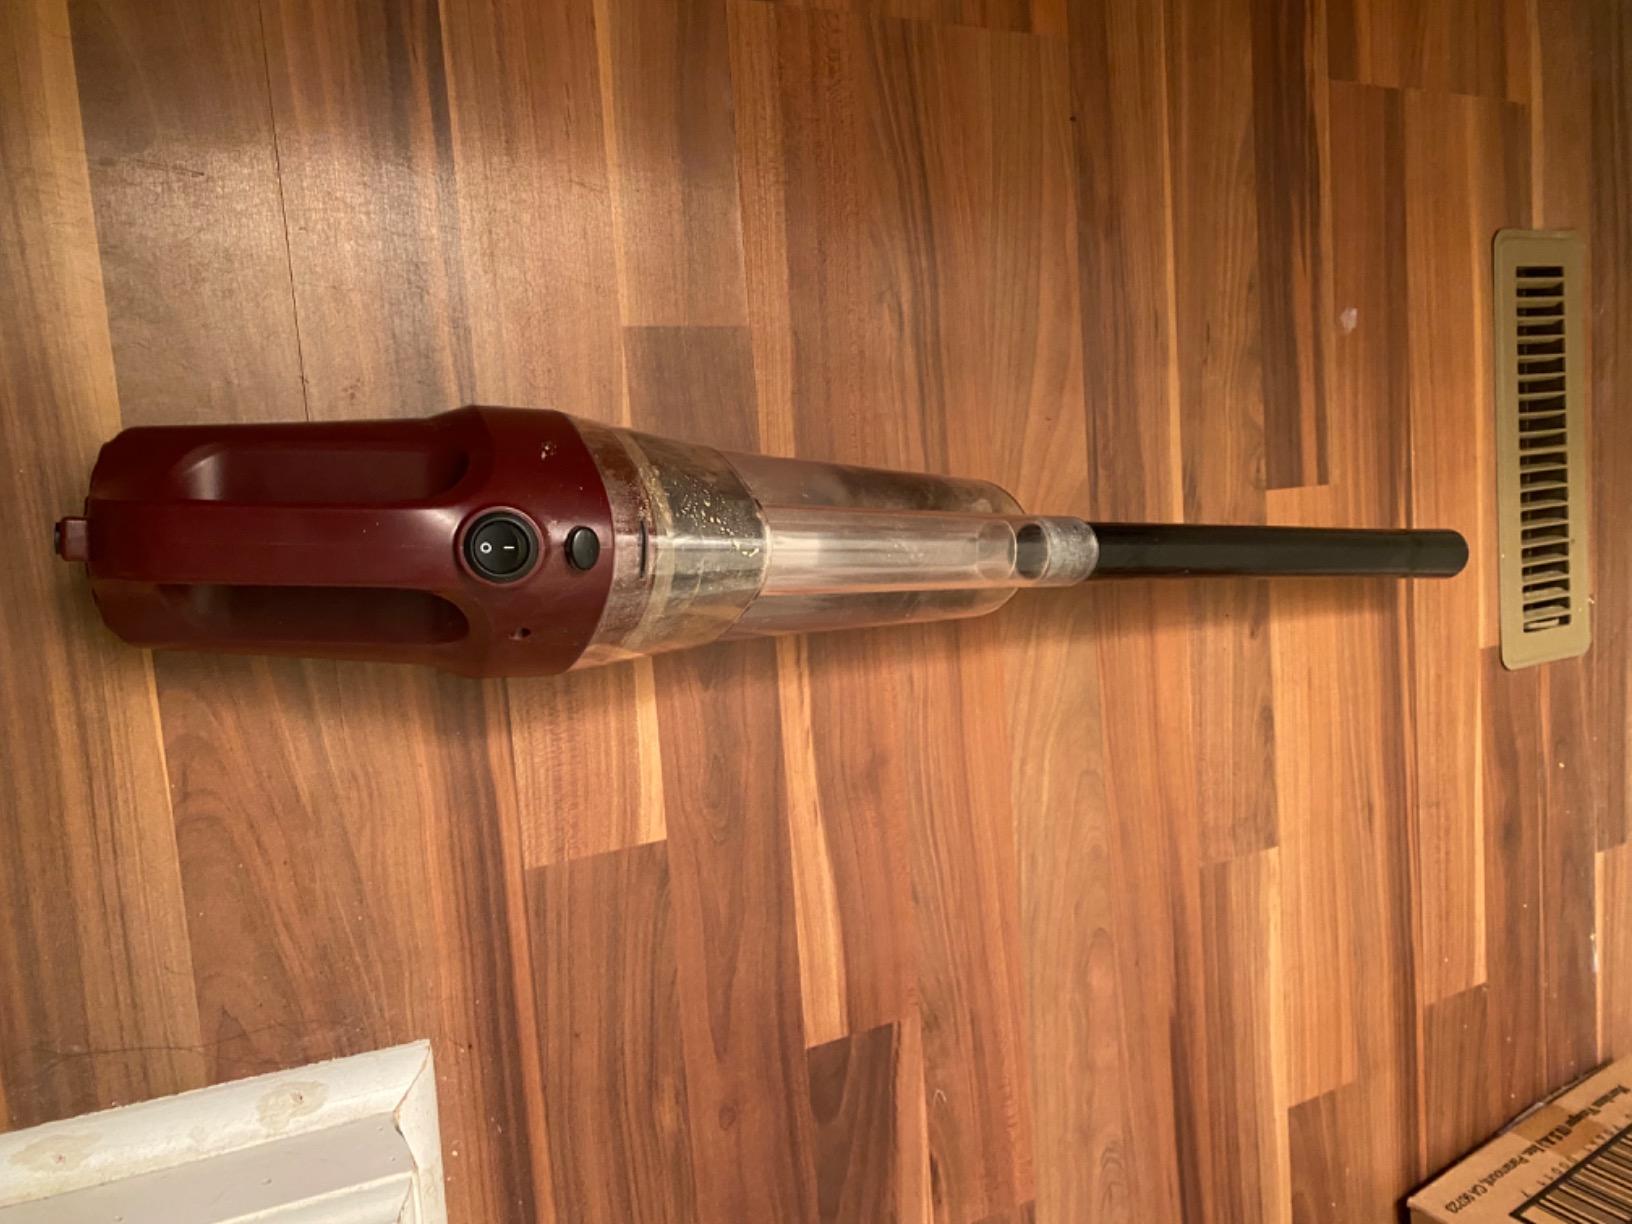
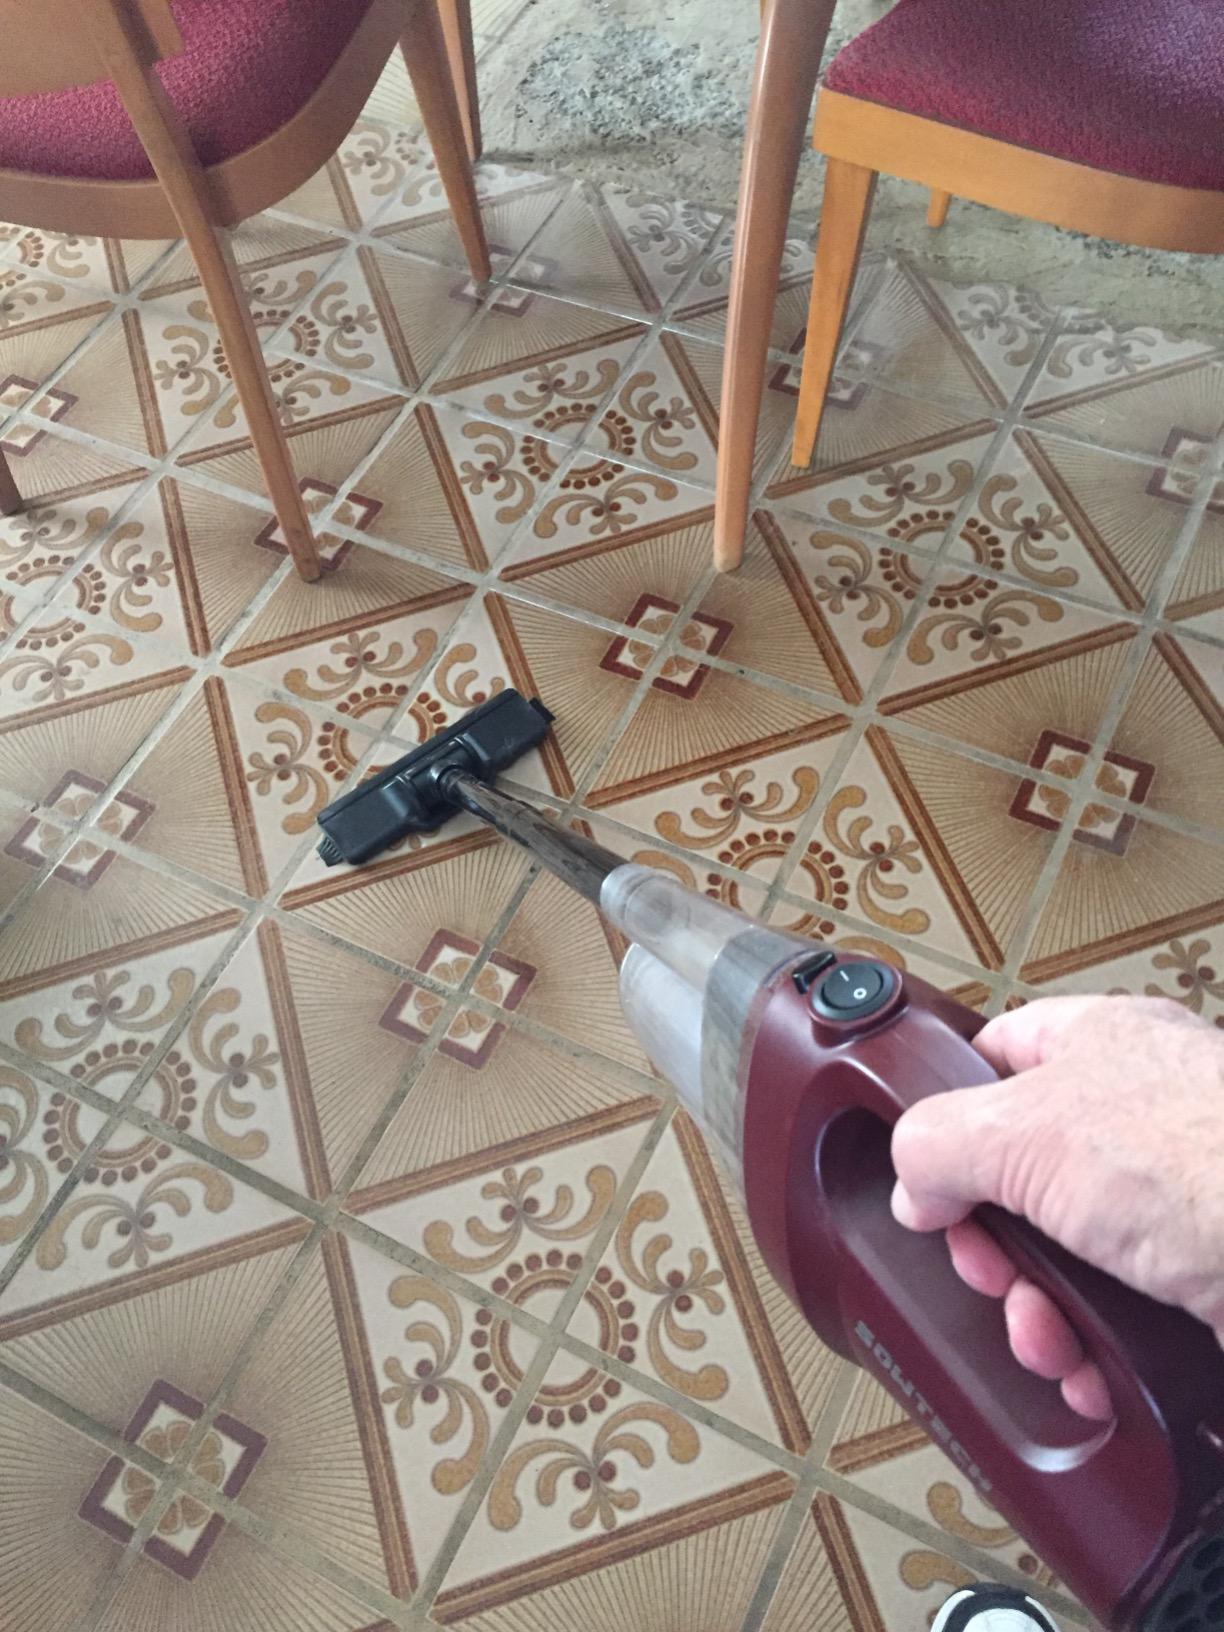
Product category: items_vacuum
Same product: yes